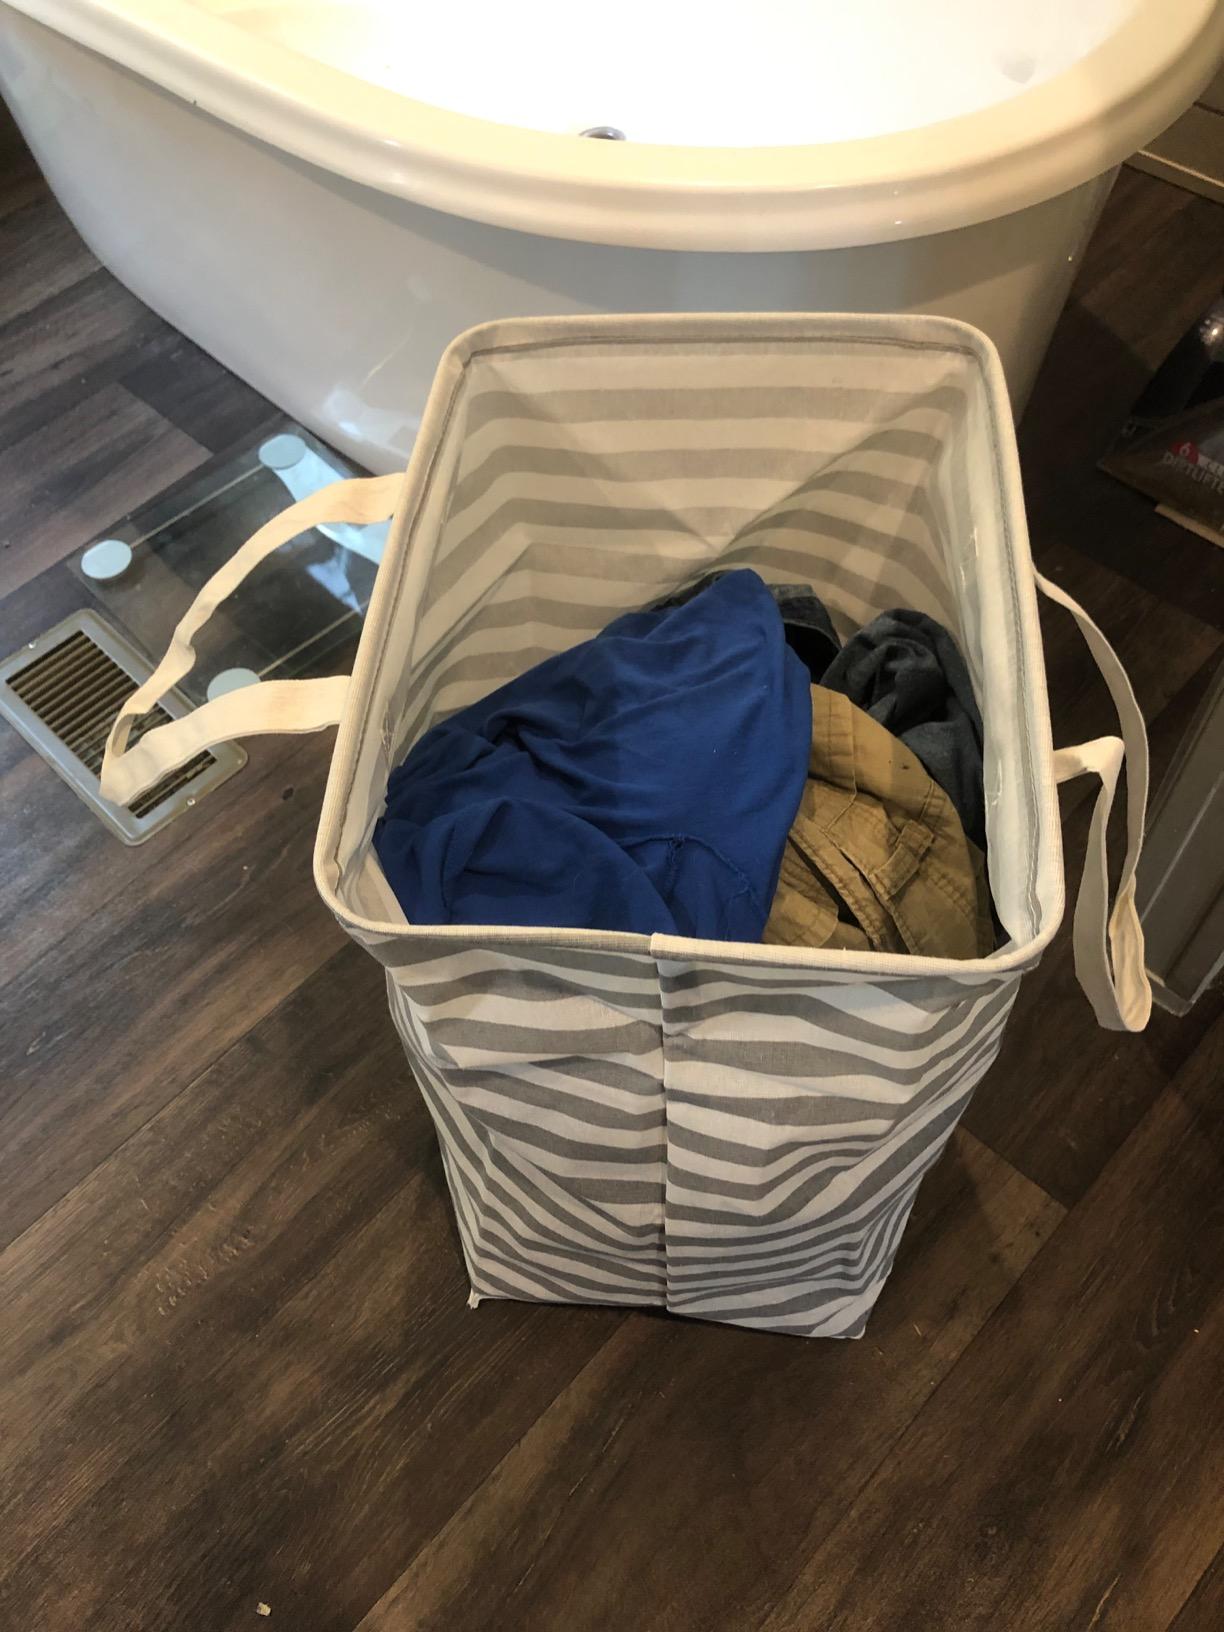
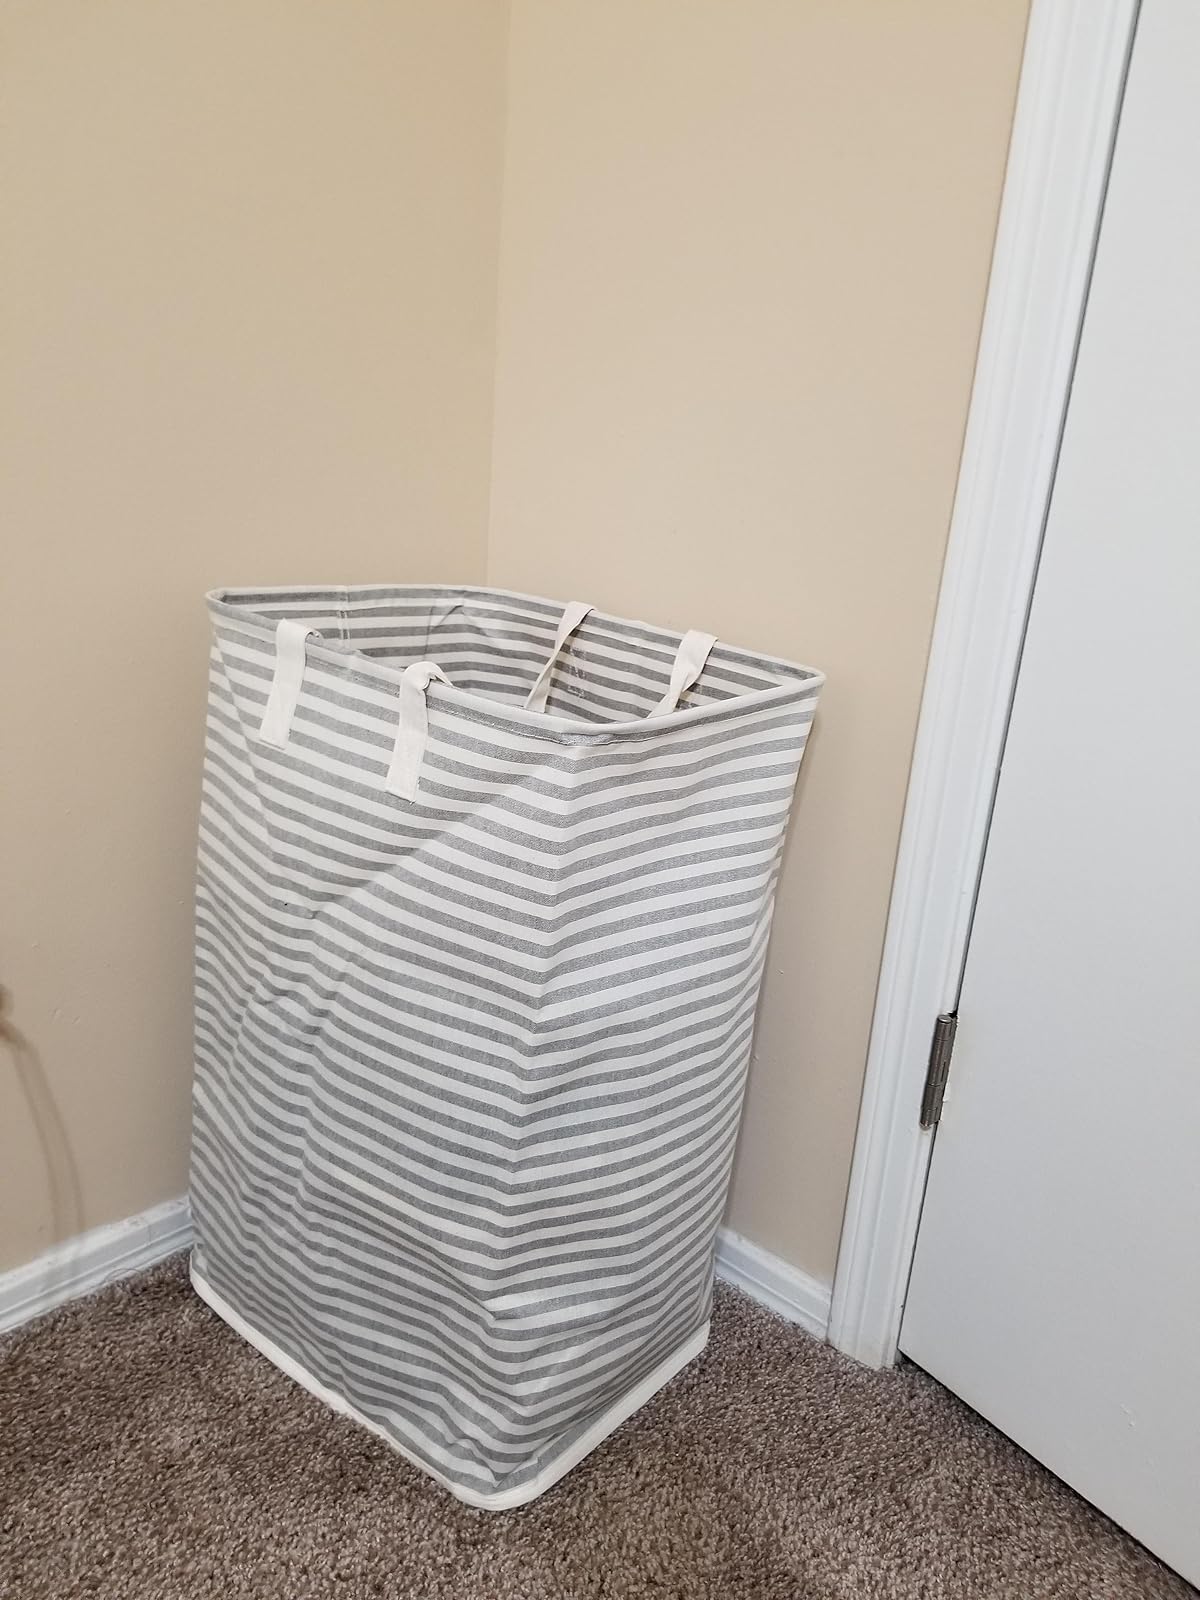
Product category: items_hamper
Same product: no